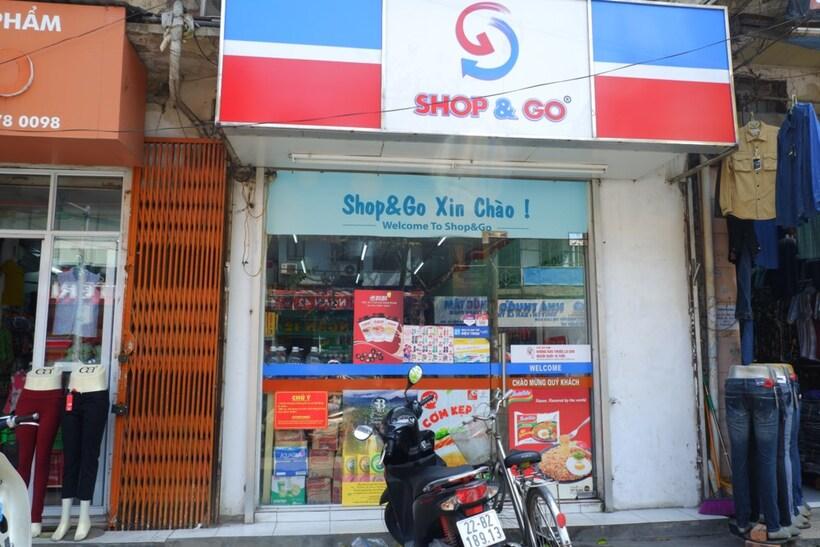
có một chiếc xe máy và một chiếc xe đạp đang được dựng ở trước cửa hàng